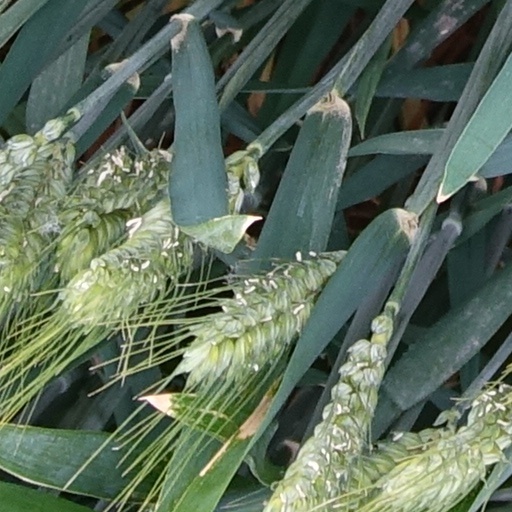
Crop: wheat